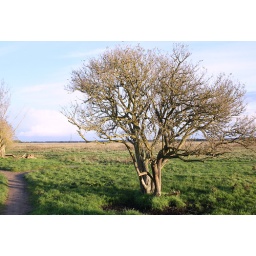
tree in field